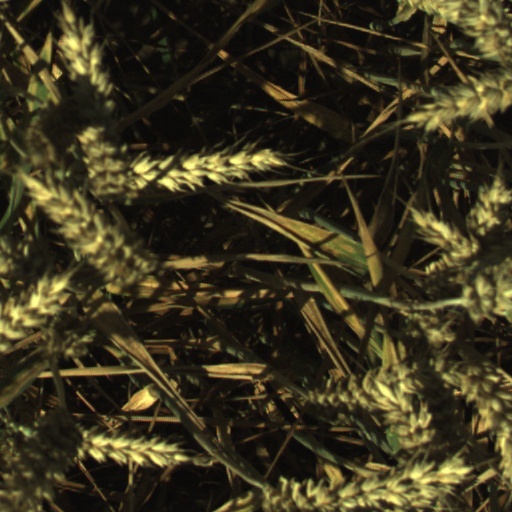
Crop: wheat